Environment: real
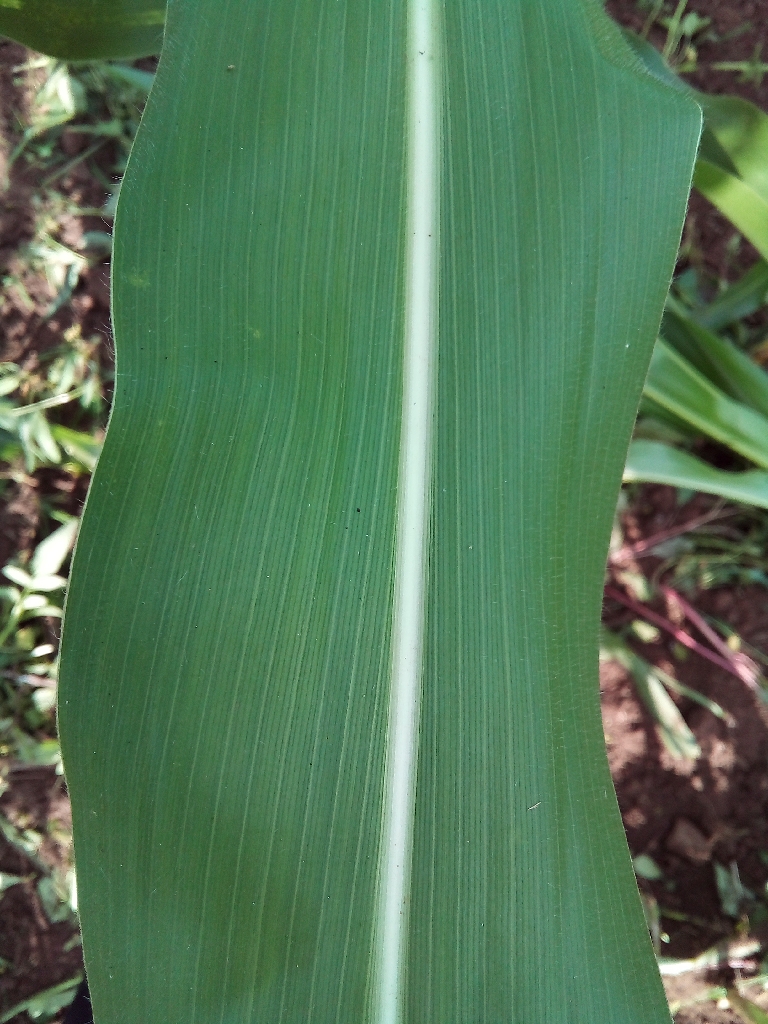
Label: healthy